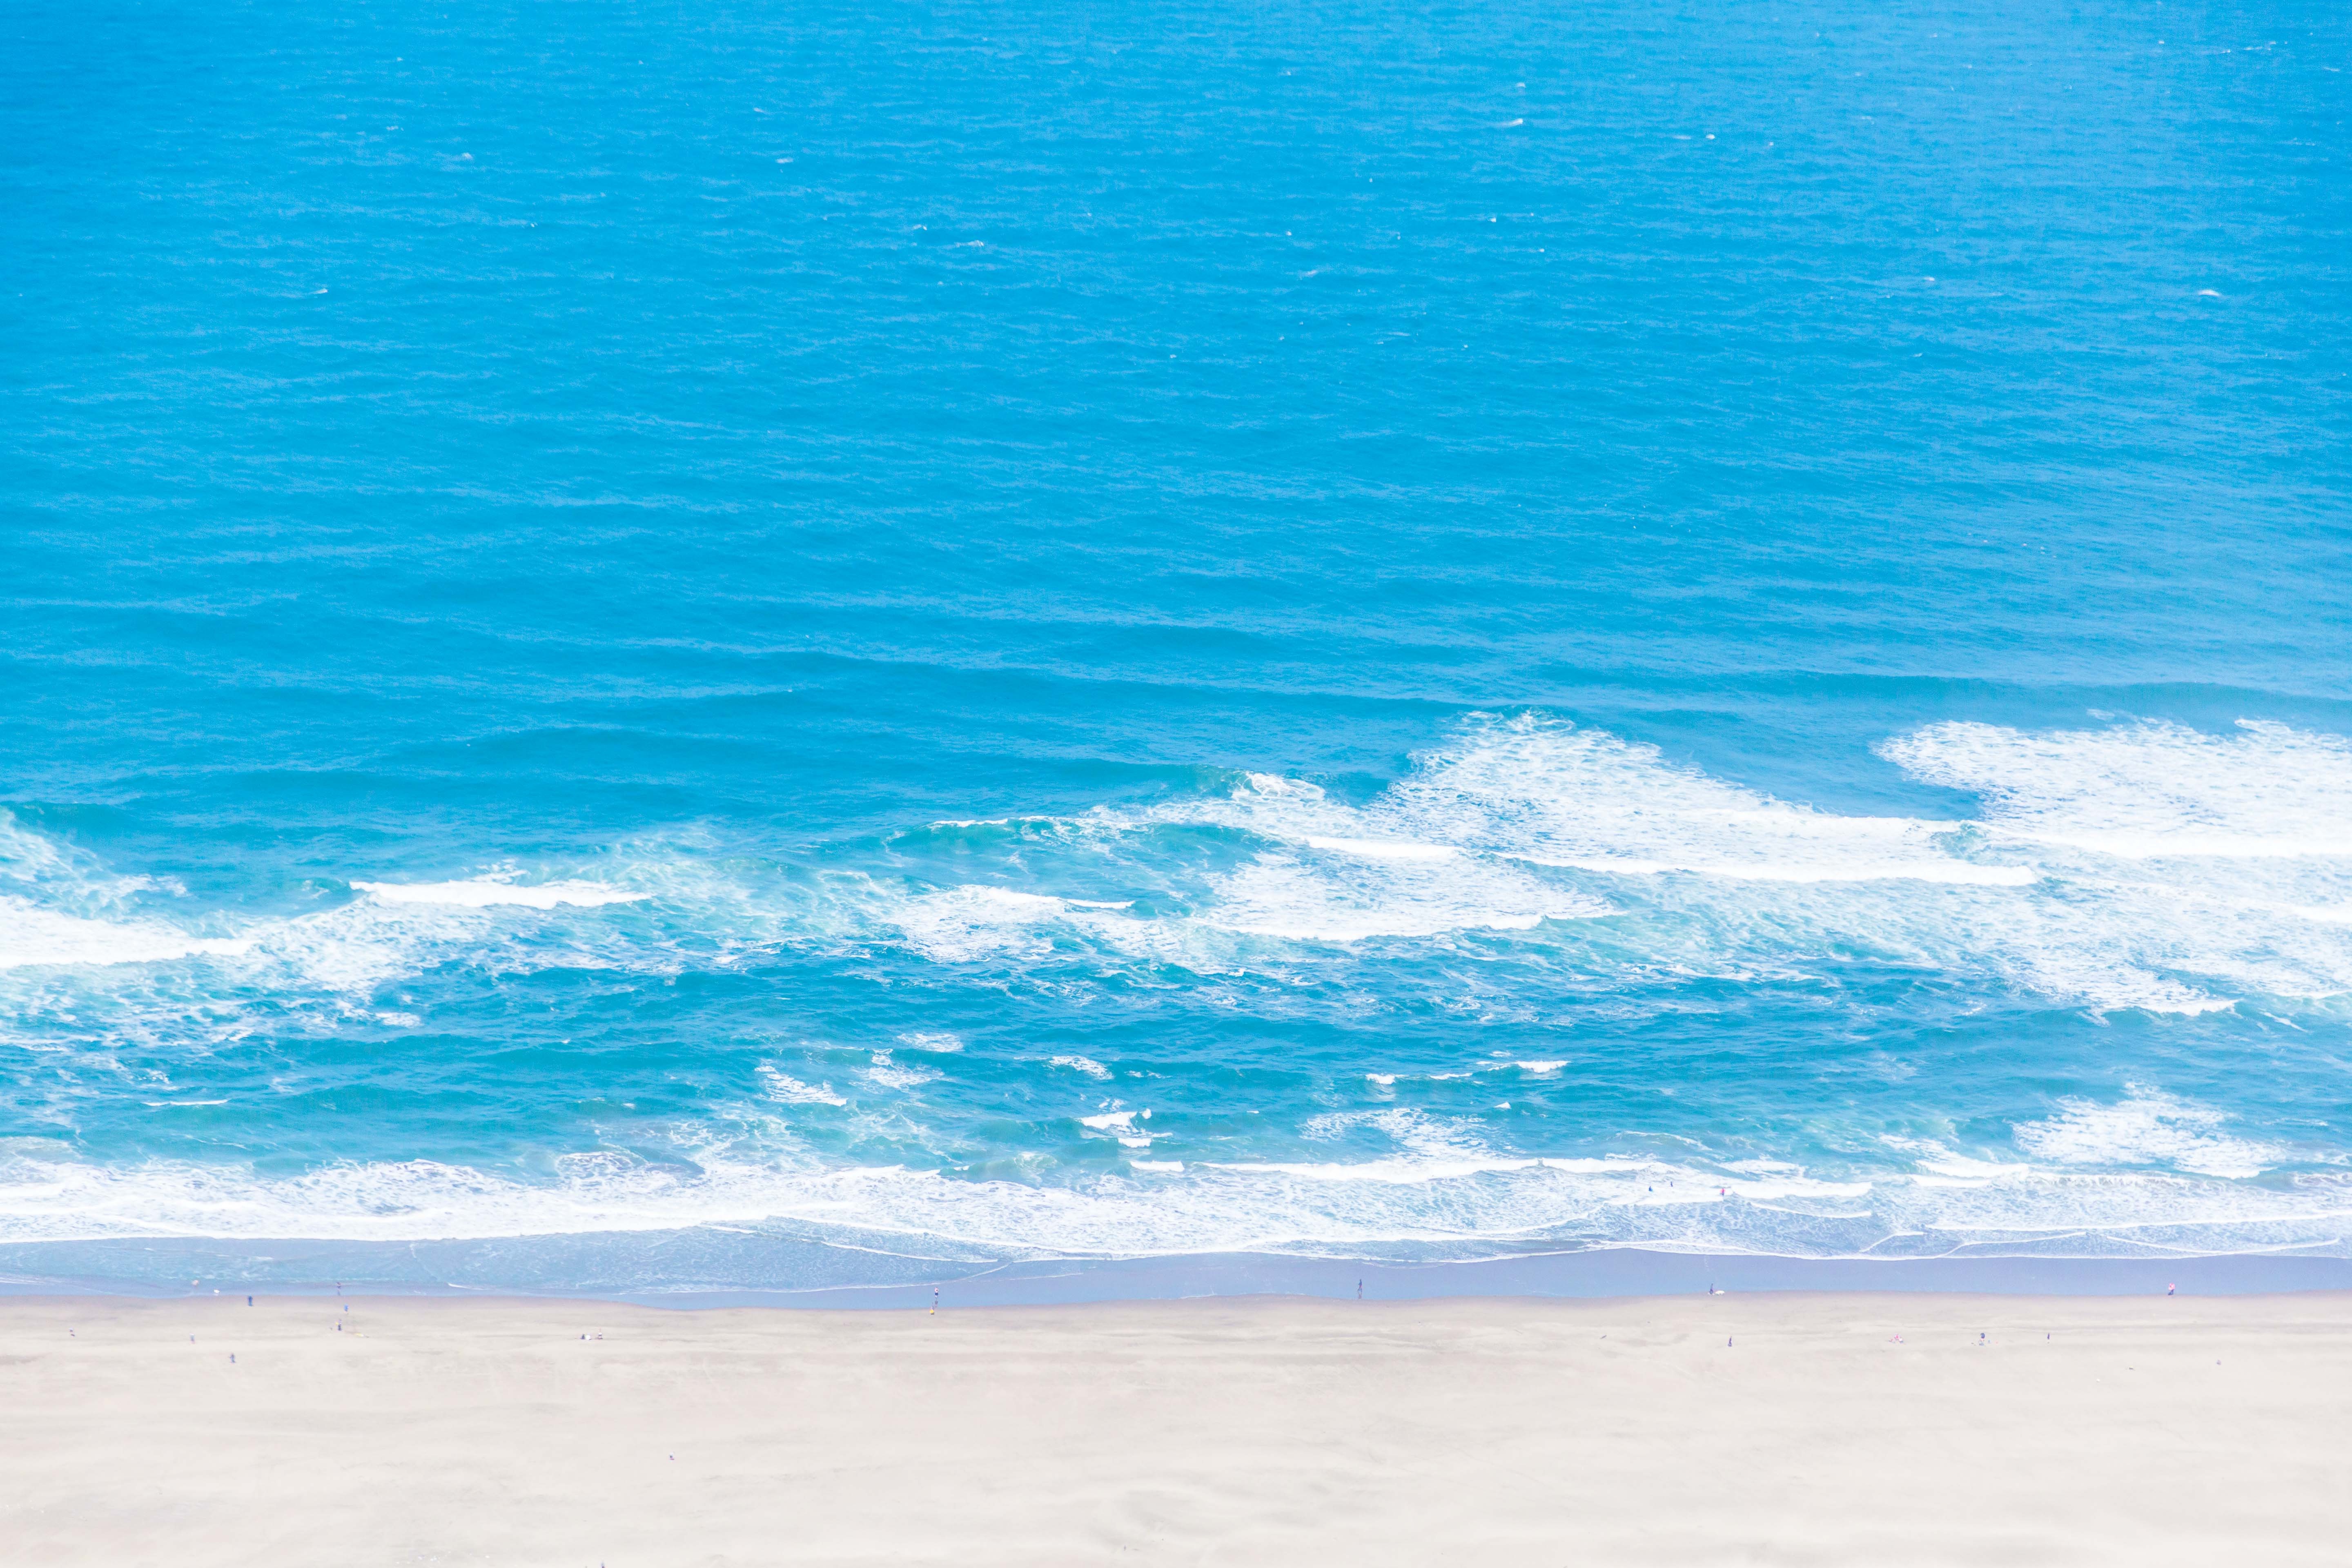
beach, sea, coast, ocean, horizon, shore, wave, body of water, wind wave